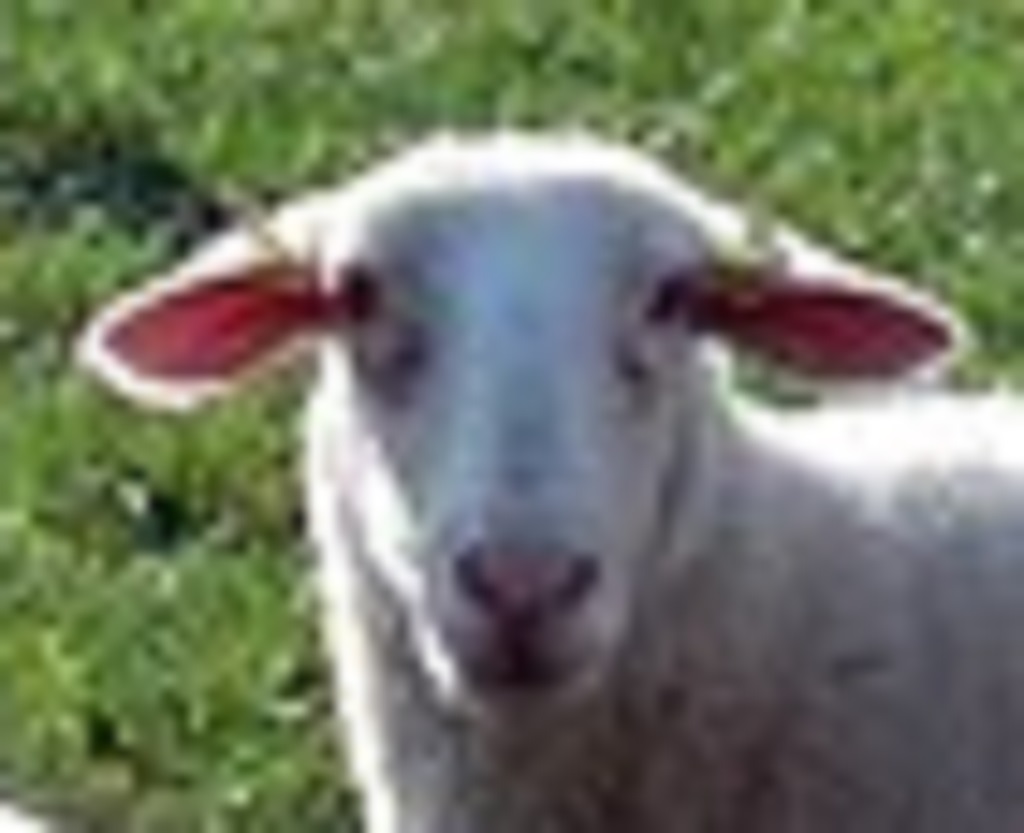
Label: no pain